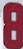
Number: 8